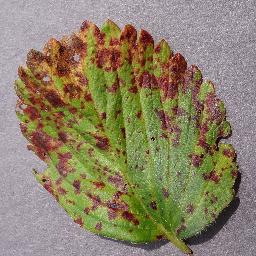
Label: Strawberry___Leaf_scorch